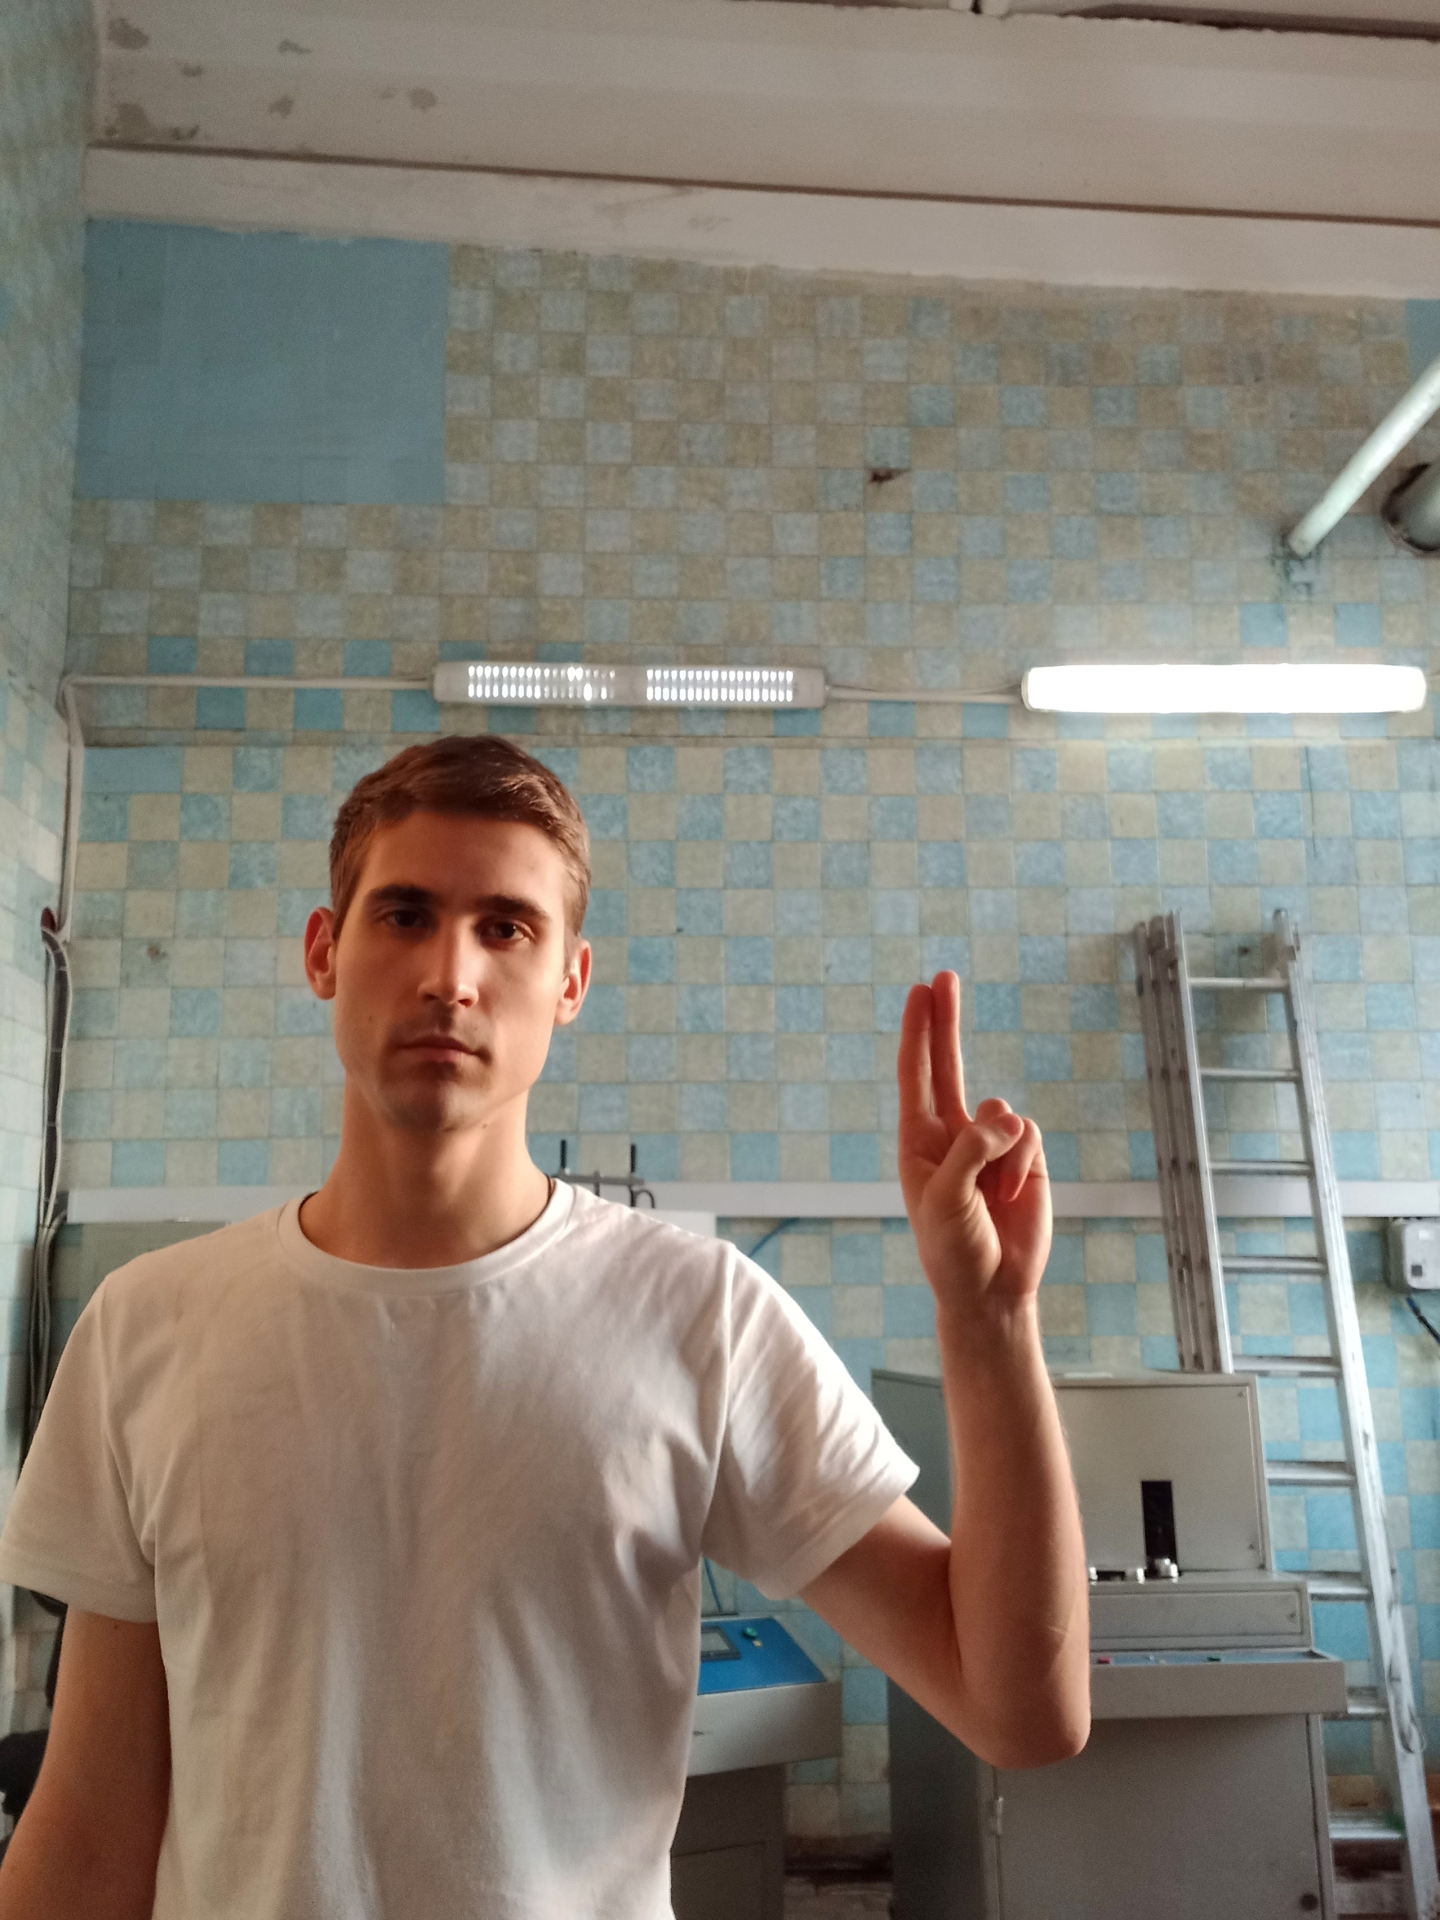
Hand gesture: two_up